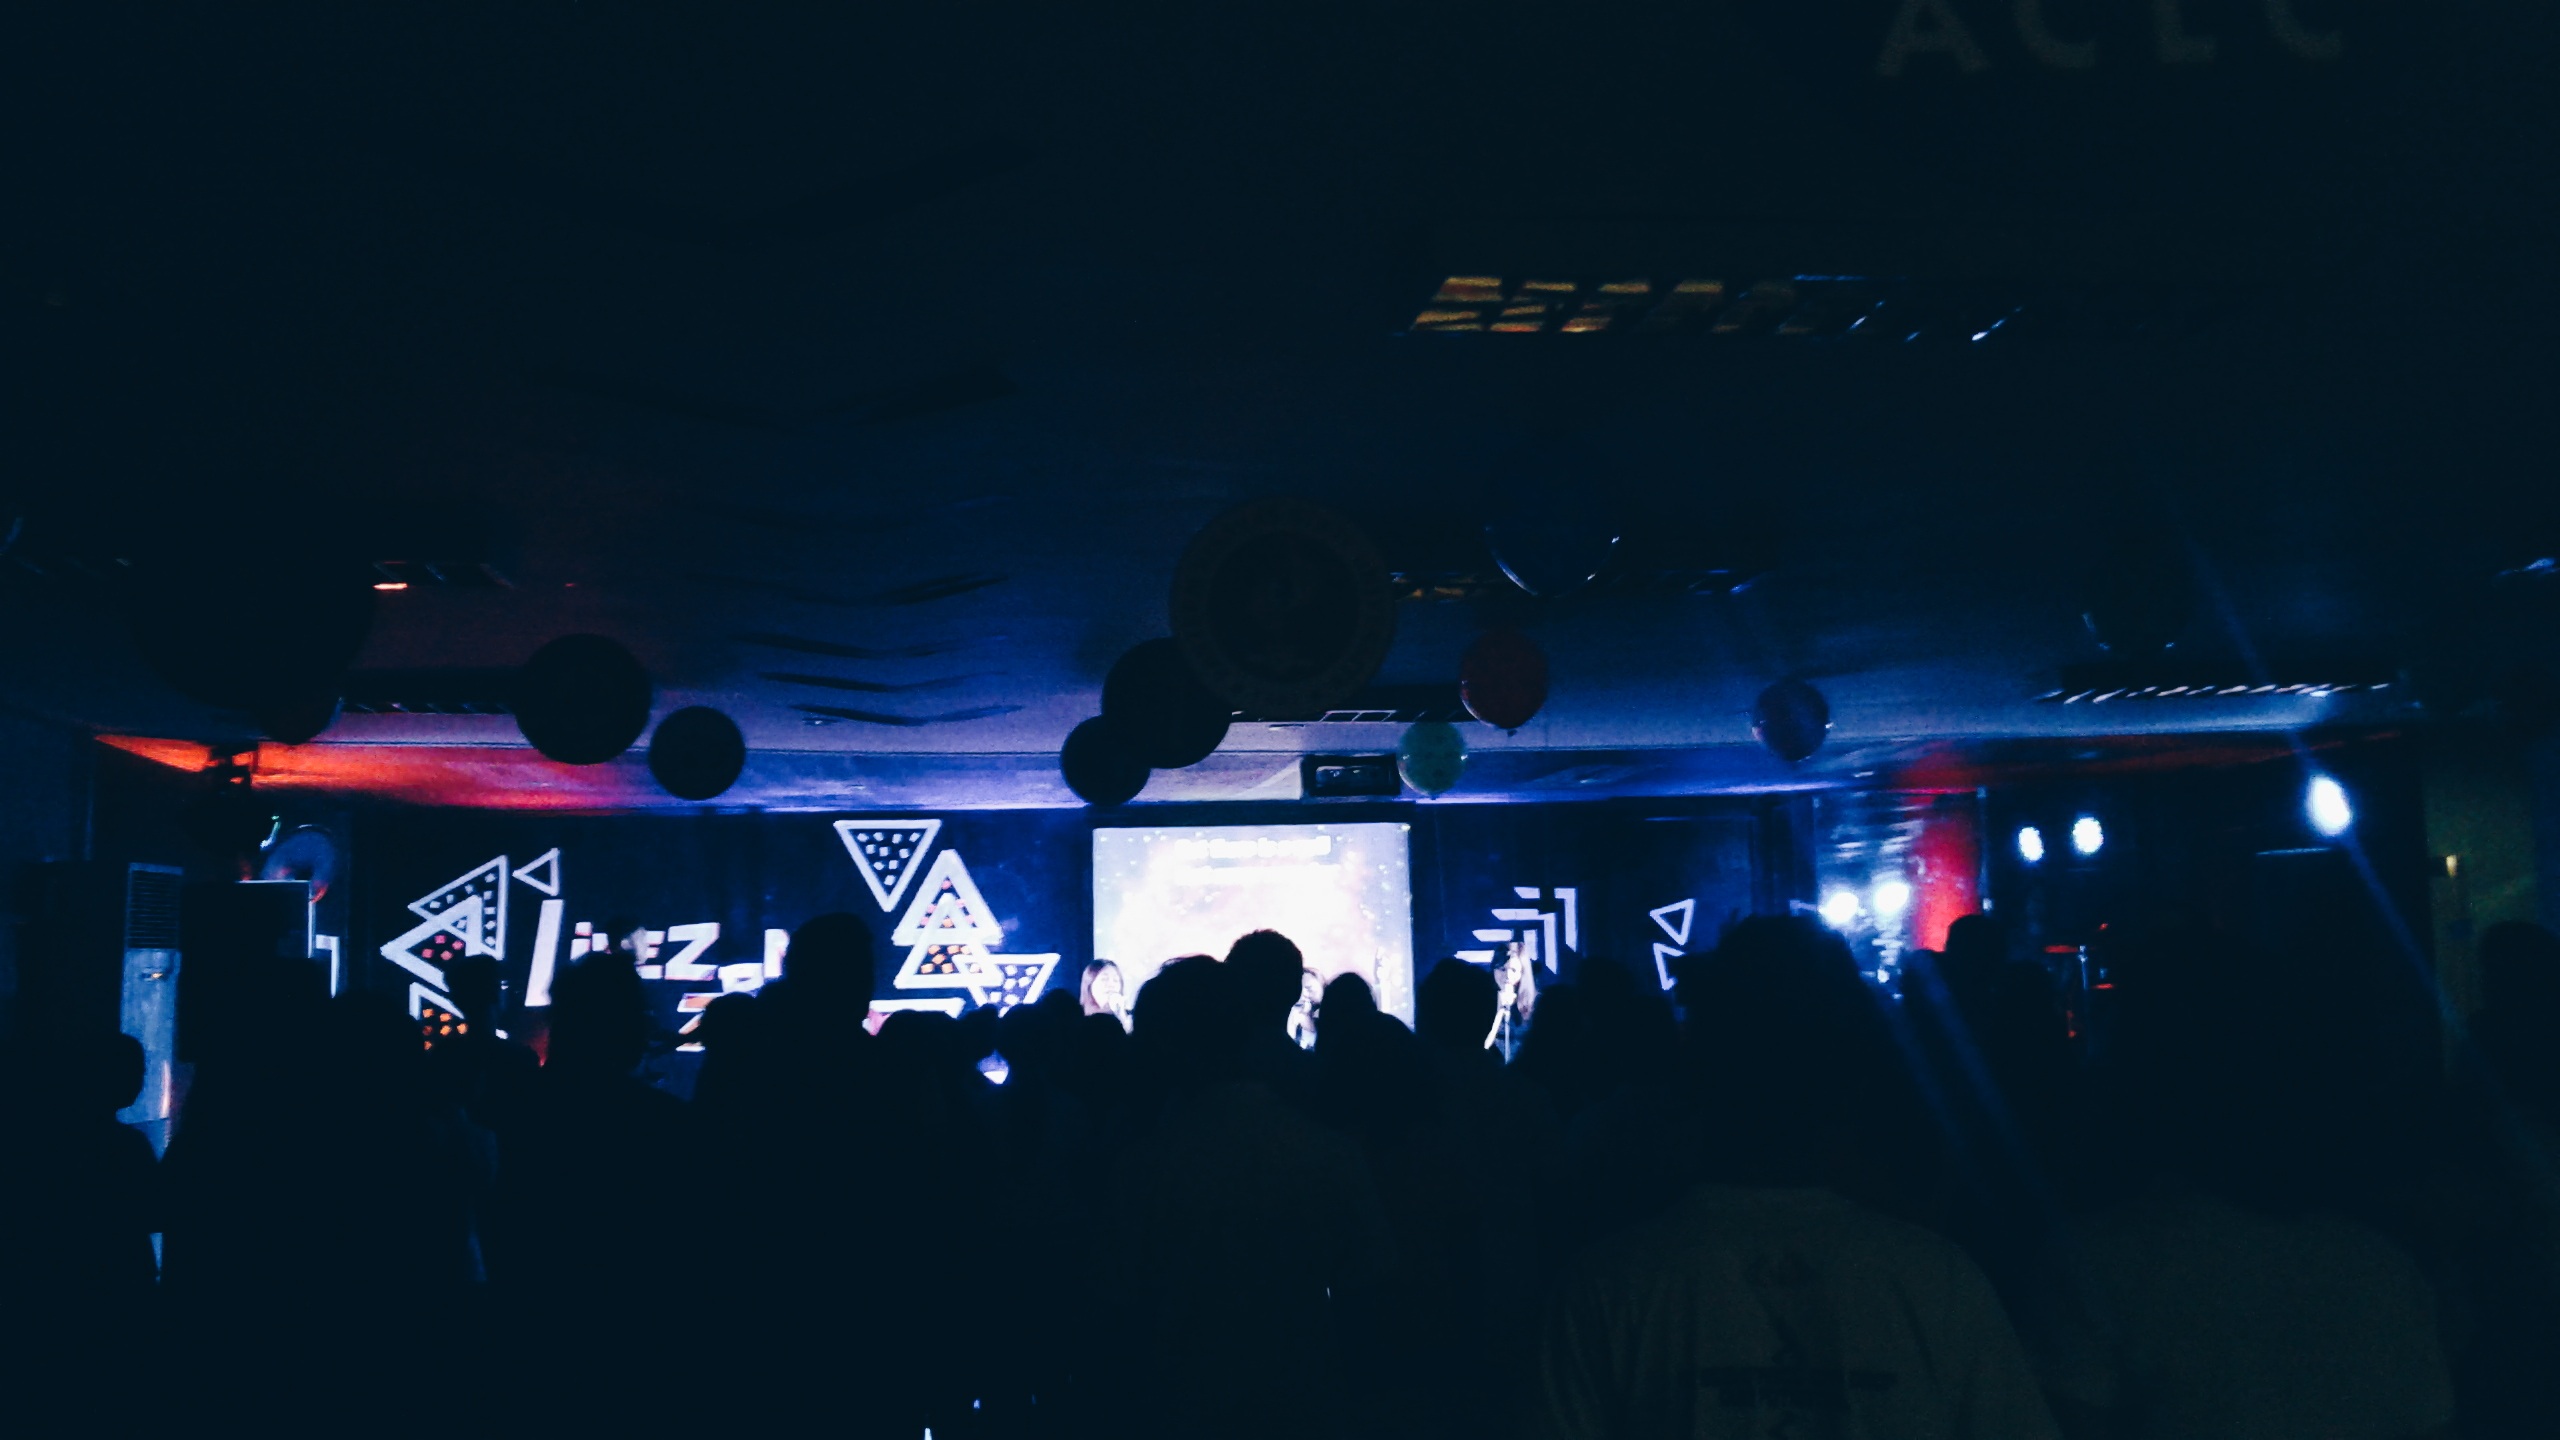
night, crowd, concert, audience, darkness, stage, performance, entertainment, performing arts, rock concert, atmosphere of earth